Johnny Roventini

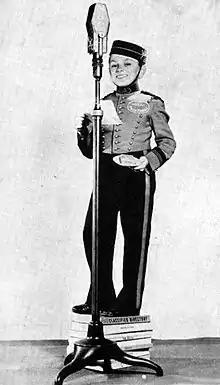
Johnny Roventini as "Johnny the Bellboy" for Philip Morris, 1940s

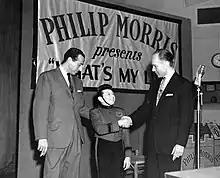
Mark Goodson, Johnny Roventini, and Bill Todman (1952)

Johnny Roventini, also known as John Louis Roventini and popularly as Johnny Philip Morris, (August 15, 1910 – November 30, 1998), was an American actor.